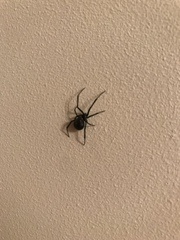
Species: Lactrodectus_hesperus